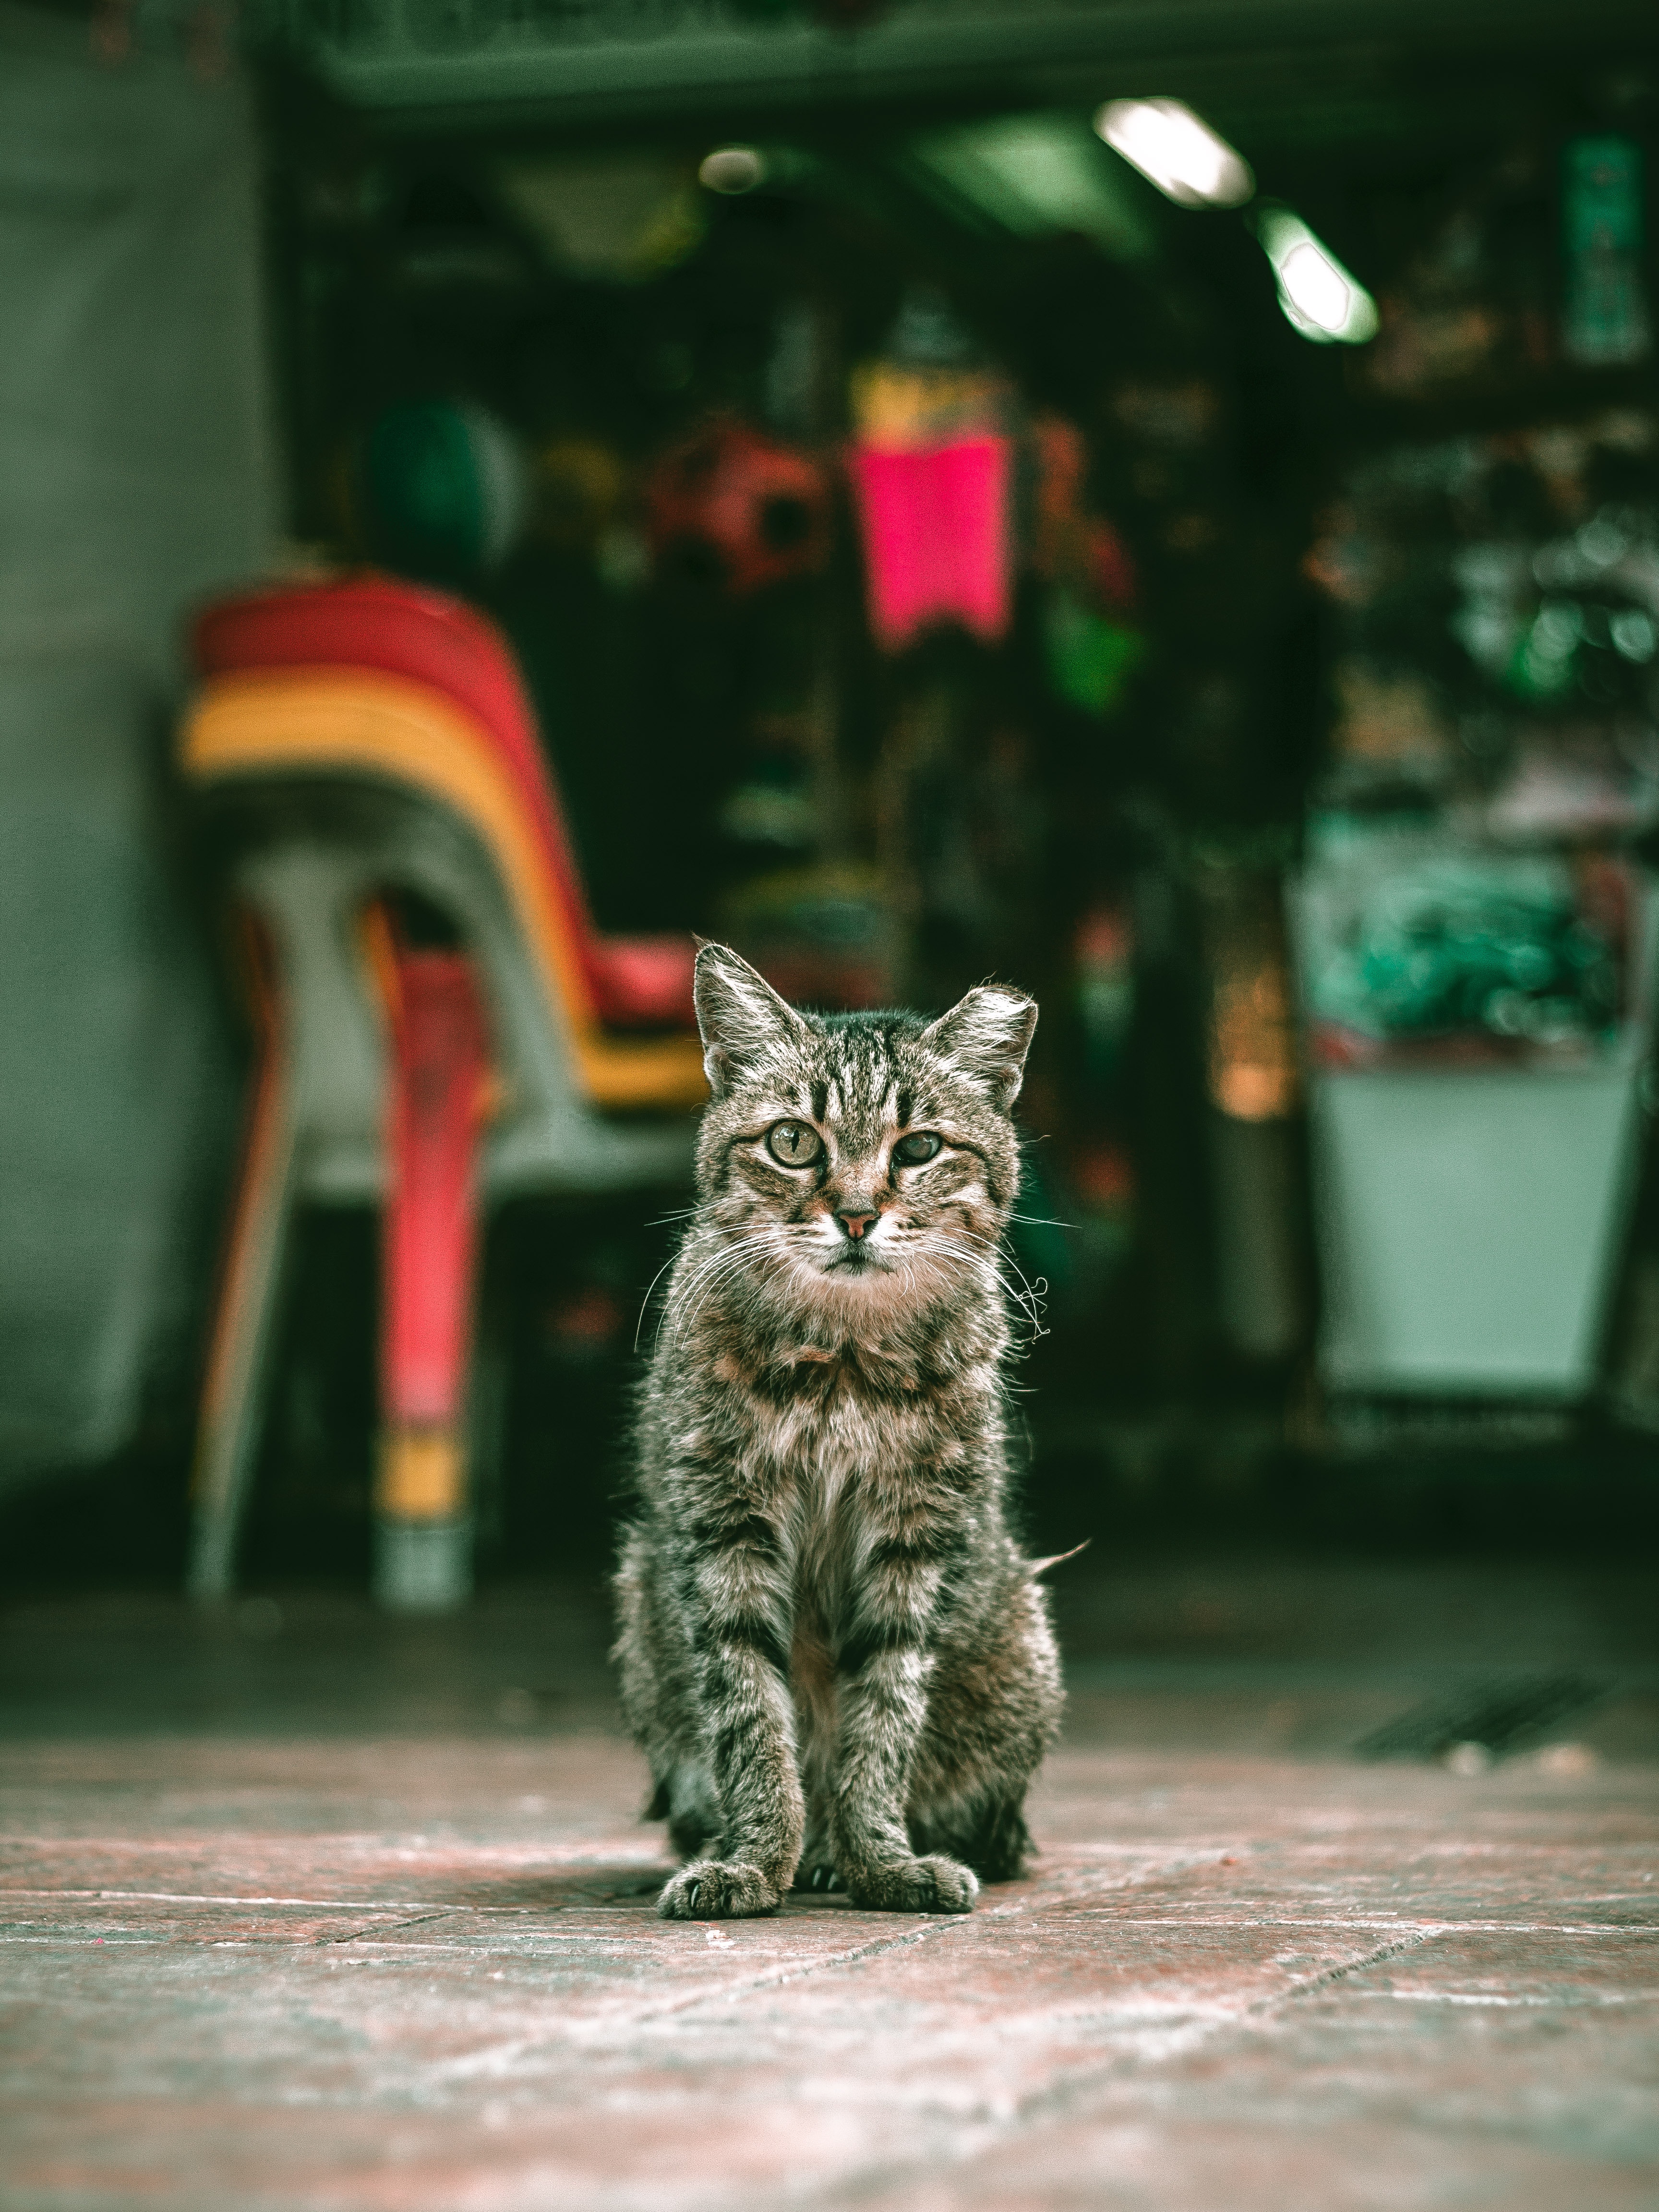
Label: gatto